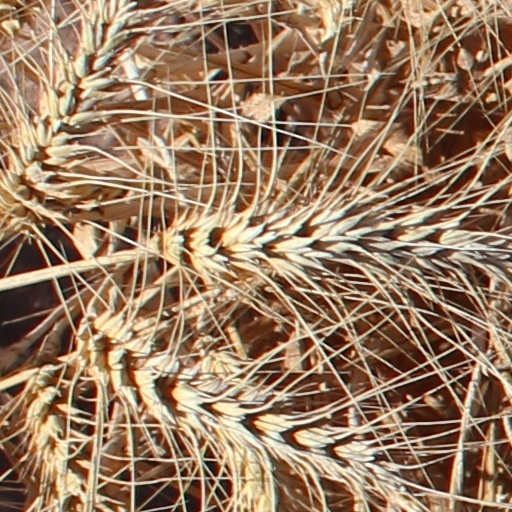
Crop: wheat